Question: Where is the girl sitting?
Tambaya: A ina yarinyar take a zaune?
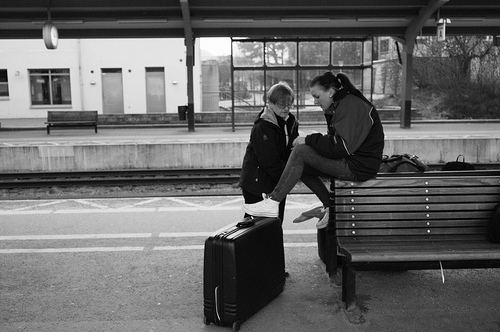
Answer: On a bench.
Amsa: Akan benci.